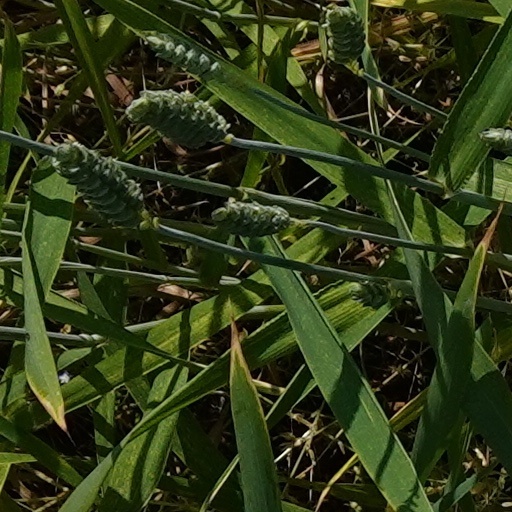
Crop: wheat